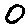
Label: 0